Neyyattinkara Sree Krishna Swami Temple

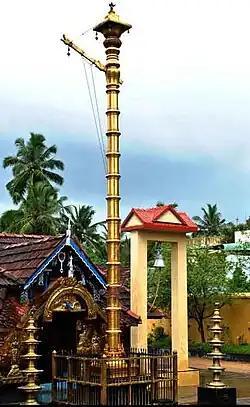
The Golden Flagmast at the Temple

The sanctum sanctorum is built in the traditional Kerala style. Now the door to the Shri Kovil is painted with gold. There is a huge Gopuram in front of the Shri Kovil. Inside the main complex, there are the deities of Ganesha, and Dharmashashtha. Outside the main complex, Nagaraja is worshipped. Currently, work has been going on to make a nadappanthal all around the main arena, so that pilgrims could avoid extremes of weather. This is done by advisory committee with the help of devotees of Unnikannan.